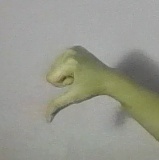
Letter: waw